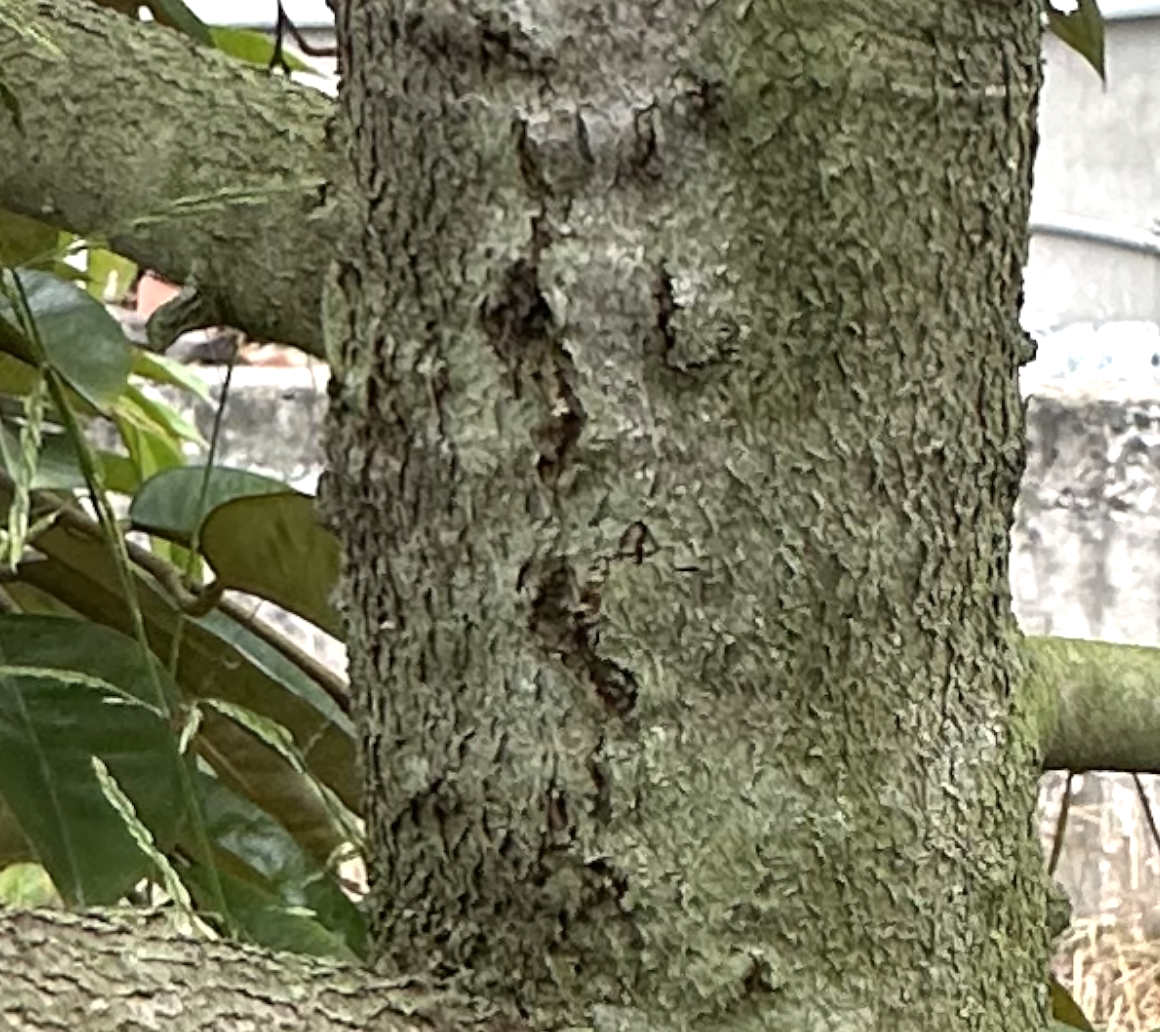
Label: stem_cracking_ gummosis